Question: Please indicate a possible affordance area of hit_baseball_bat that can be used for hitting
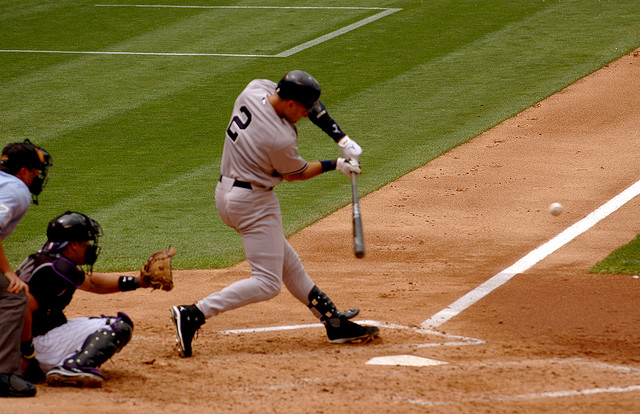
Answer: [351.259, 219.291, 365.751, 257.552]